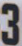
Number: 3